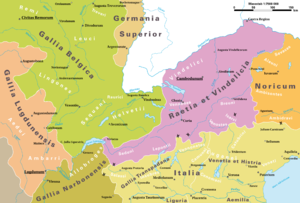
Rætier
Kort over det romerske distrikt Raetia et Vindelicia som det så ud år 14 e.Kr. med nogle rætiske stammer angivet.
Rætierne er et folkeslag som i antikken beboede et område i Alperne, som i dag er delt mellem Schweitz, Østrig, Tyskland og Italien. Den romerske provins Raetia blev opkaldt efter dem.